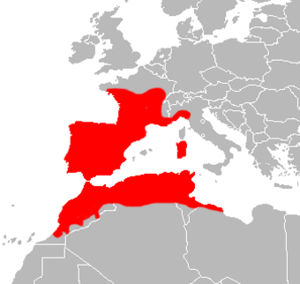
La Couleuvre à collier, à différencier désormais de la Couleuvre helvétique, est une espèce de serpents de la famille des Natricidae, qui vit au-delà du Rhin et en Europe du Nord. Elle peut arborer des couleurs allant du gris au noir, en passant par le brun et le verdâtre, mais elle est généralement reconnaissable au motif clair qu'elle porte sur la nuque et qui lui a valu son nom vernaculaire. Sa taille varie de 65 cm à plus de 1,40 m, les femelles étant plus grandes que les mâles.
La couleuvre vipérine, aussi appelée couleuvre mauresque, est une espèce de serpents de la famille des Natricidae.